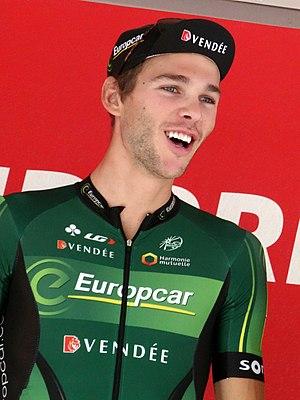
Reportage photographique réalisé le samedi 26 juillet à l'occasion du départ de la première étape du Tour de Wallonie 2014 à Frasnes-lez-Anvaing, Belgique.
La saison 2014 de l'équipe cycliste Europcar est la quinzième de cette équipe.